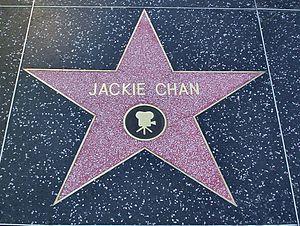
Jackie Chan, né Chan Kong-Sang le 7 avril 1954 à Hong Kong, est un acteur, chanteur, cascadeur, scénariste, réalisateur et producteur chinois.